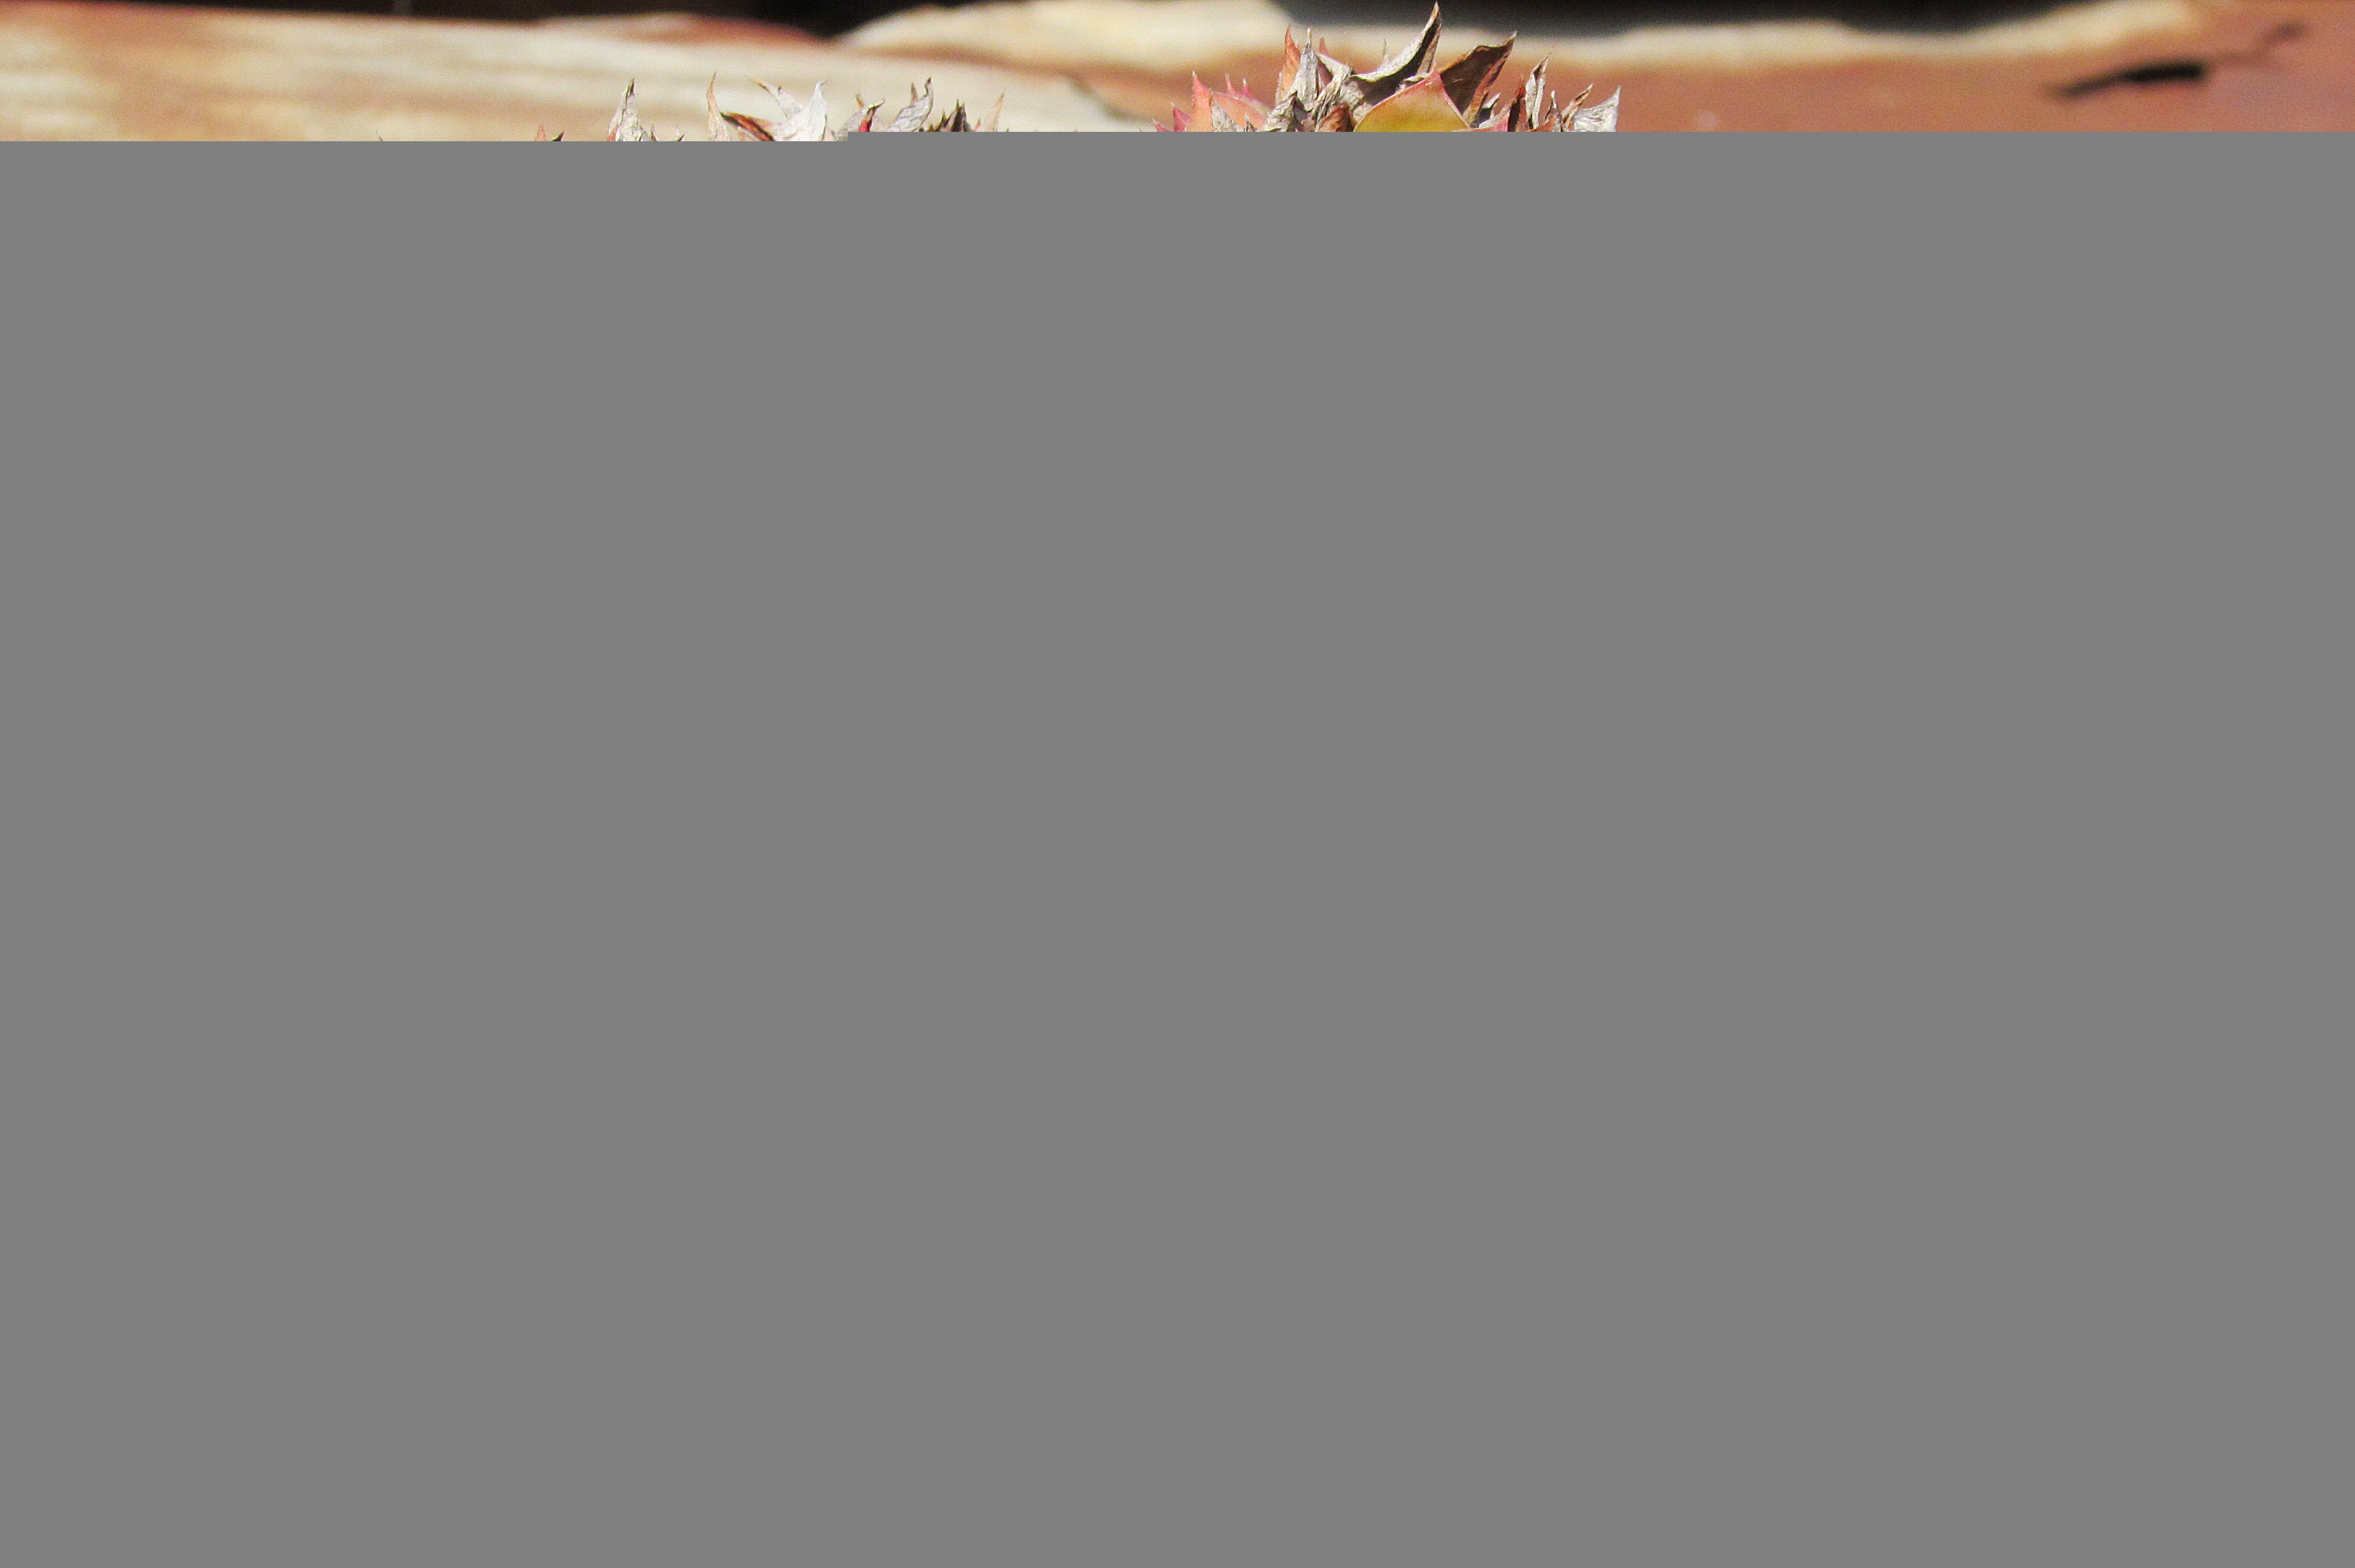
cactus, plant, leaf, flower, green, produce, botany, flora, shrub, floristry, incomplete, flowering plant, floral design, dicotyledon, land plant, flower arranging, saxifrage like